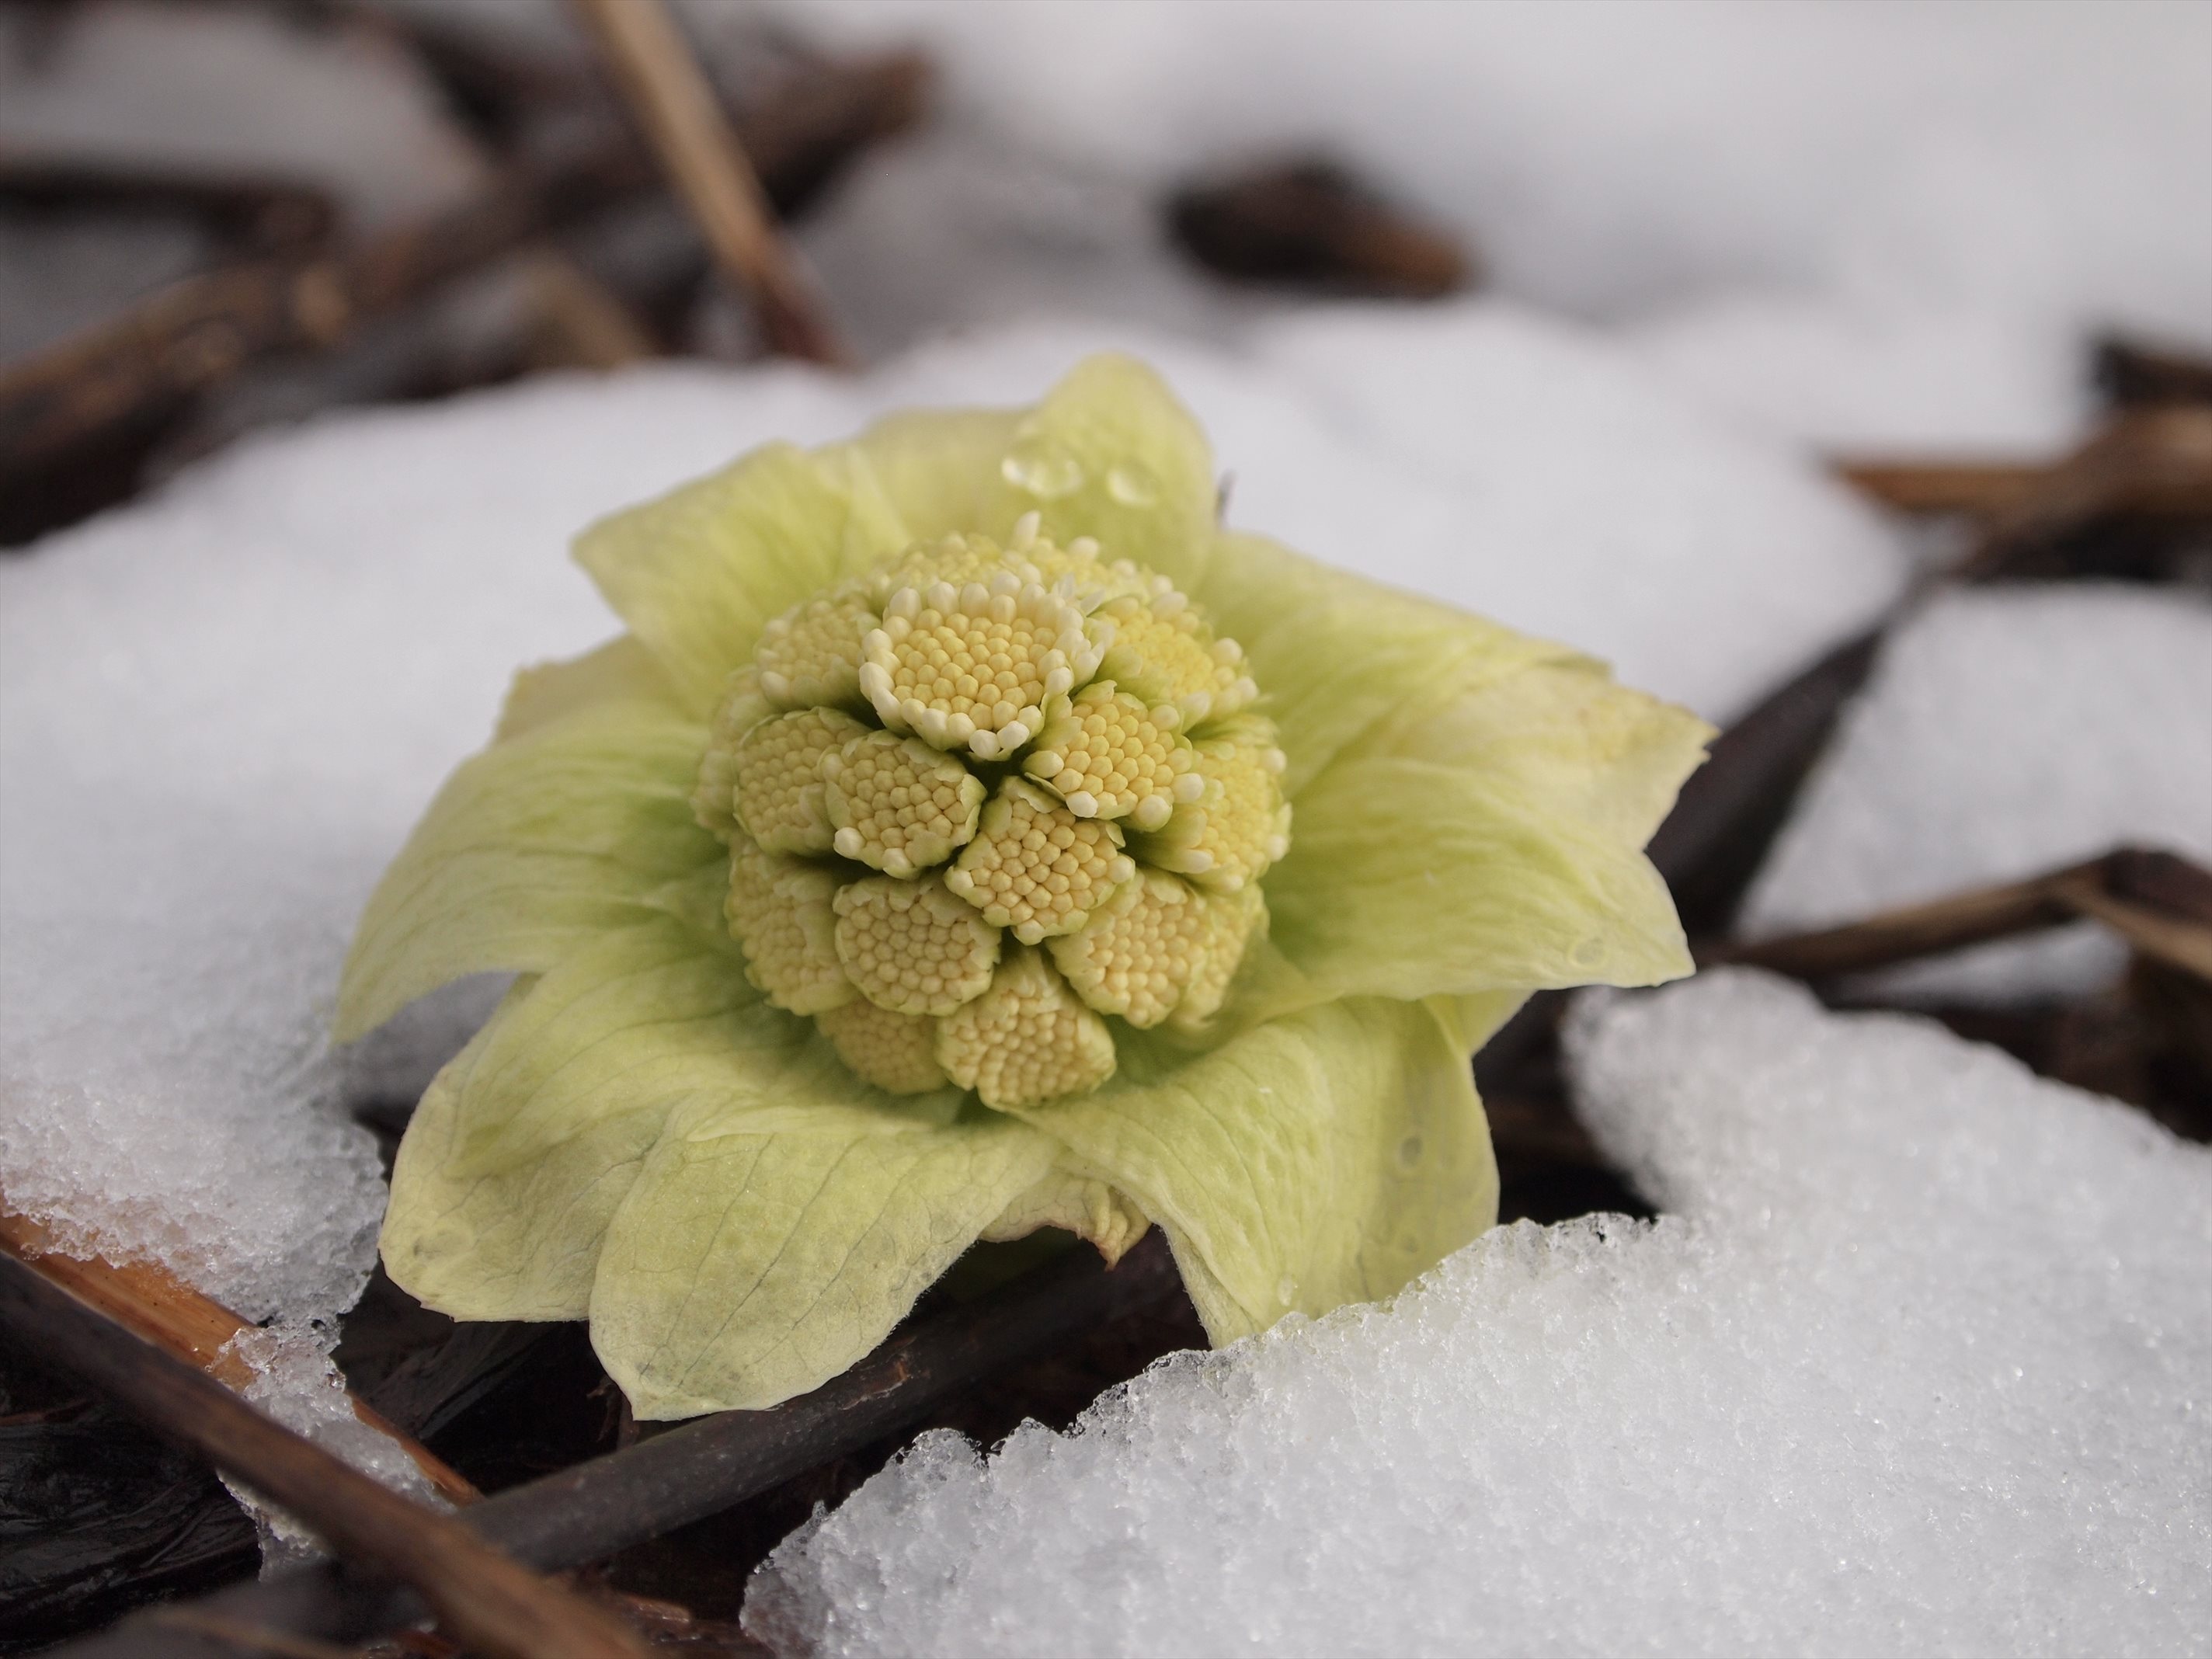
blossom, snow, plant, photography, leaf, flower, petal, spring, green, botany, flora, close up, thaw, hunt, macro photography, flowering plant, butterbur, land plant